The Minories, Colchester

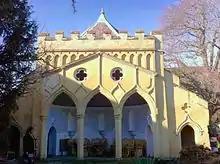
The Gothic Folly in the Minories' garden

In 1956 Dr. Ruth, who had survived her husband, sold The Minories along with the garden to the Victor Batte-Lay Trust, named after the art collector who had been a hereditary freeman of the town. The trust was set up by Batte-Lay's window, Margaret, to purchase and endow a building in Colchester as a memorial to her husband. From 1963 to 1974 R. A. Bevan was chair of the Victor Batte-Lay Trust. The Minories was sold on the strict condition that it would continue to be used for artistic purposes.